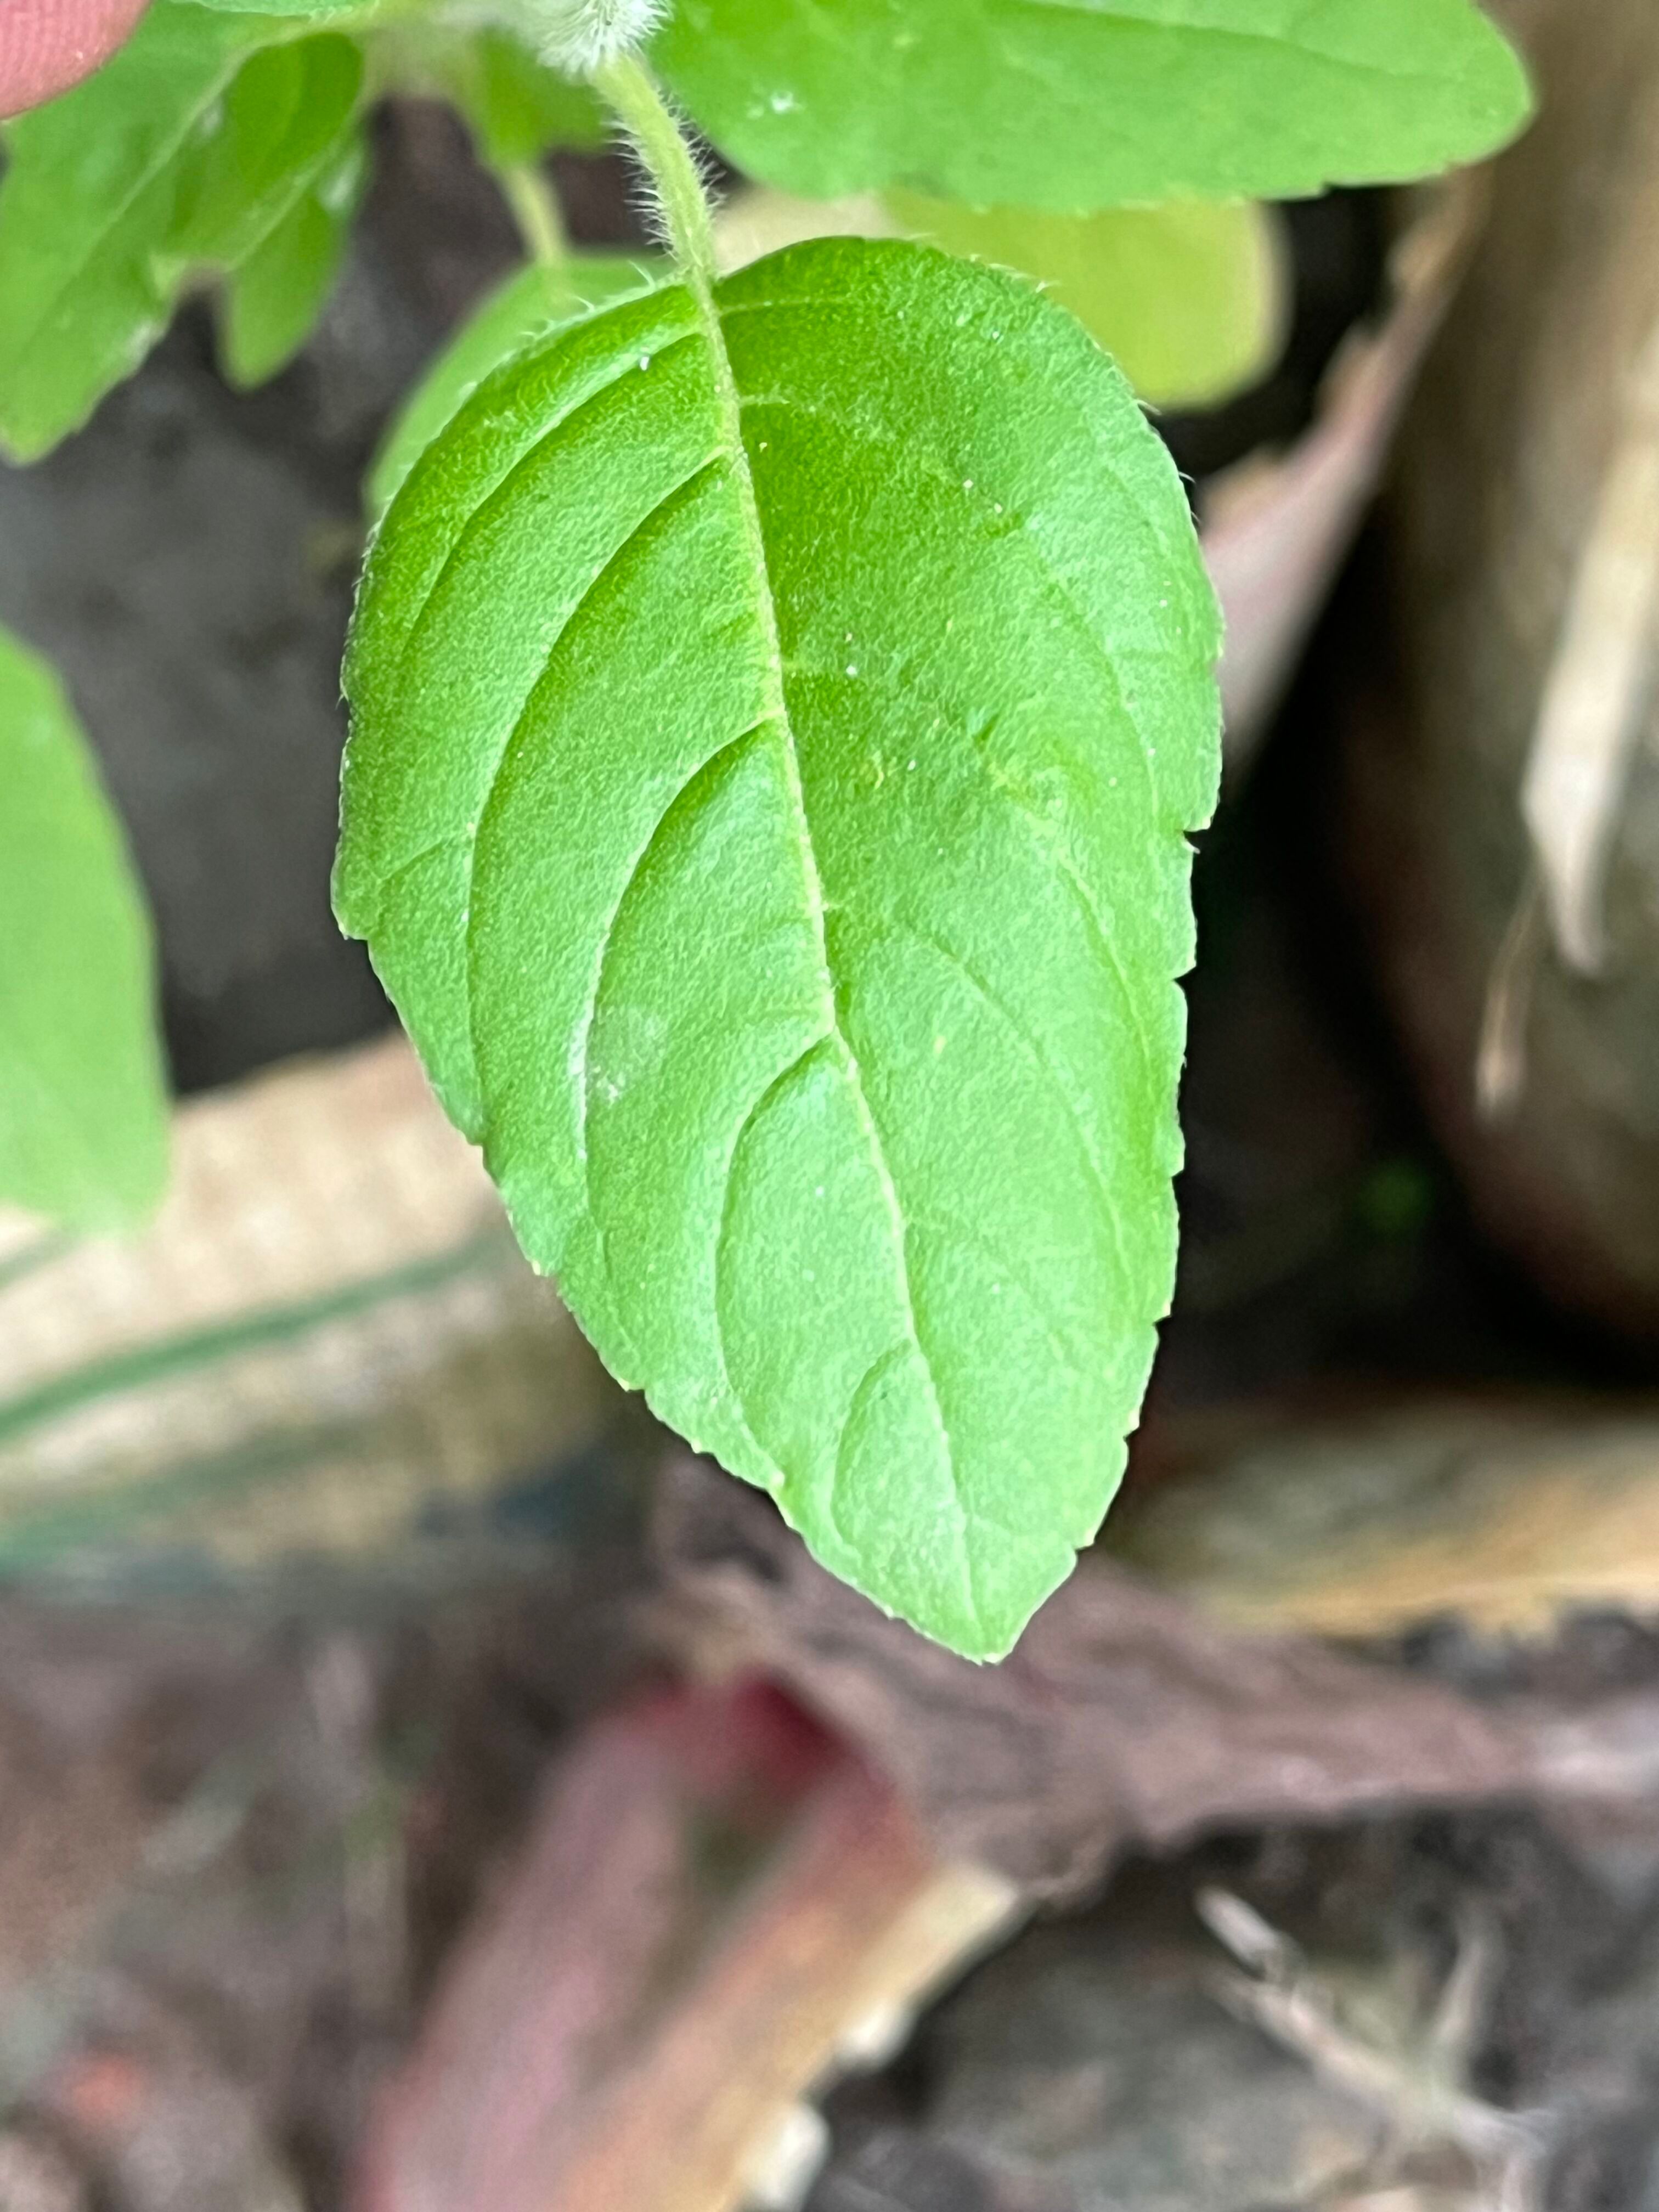
Plant species: ocimum-tenuiflorum